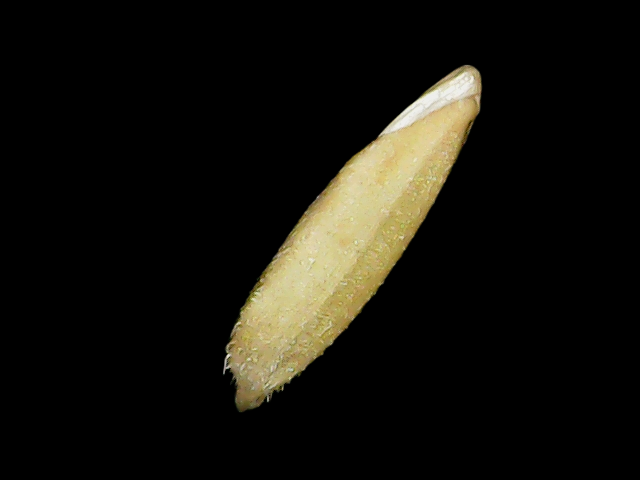
Rice variety: Binadhan23